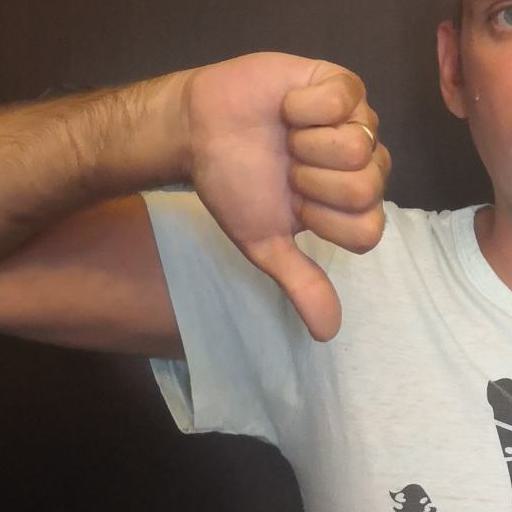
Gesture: dislike